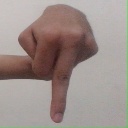
अक्षर: प